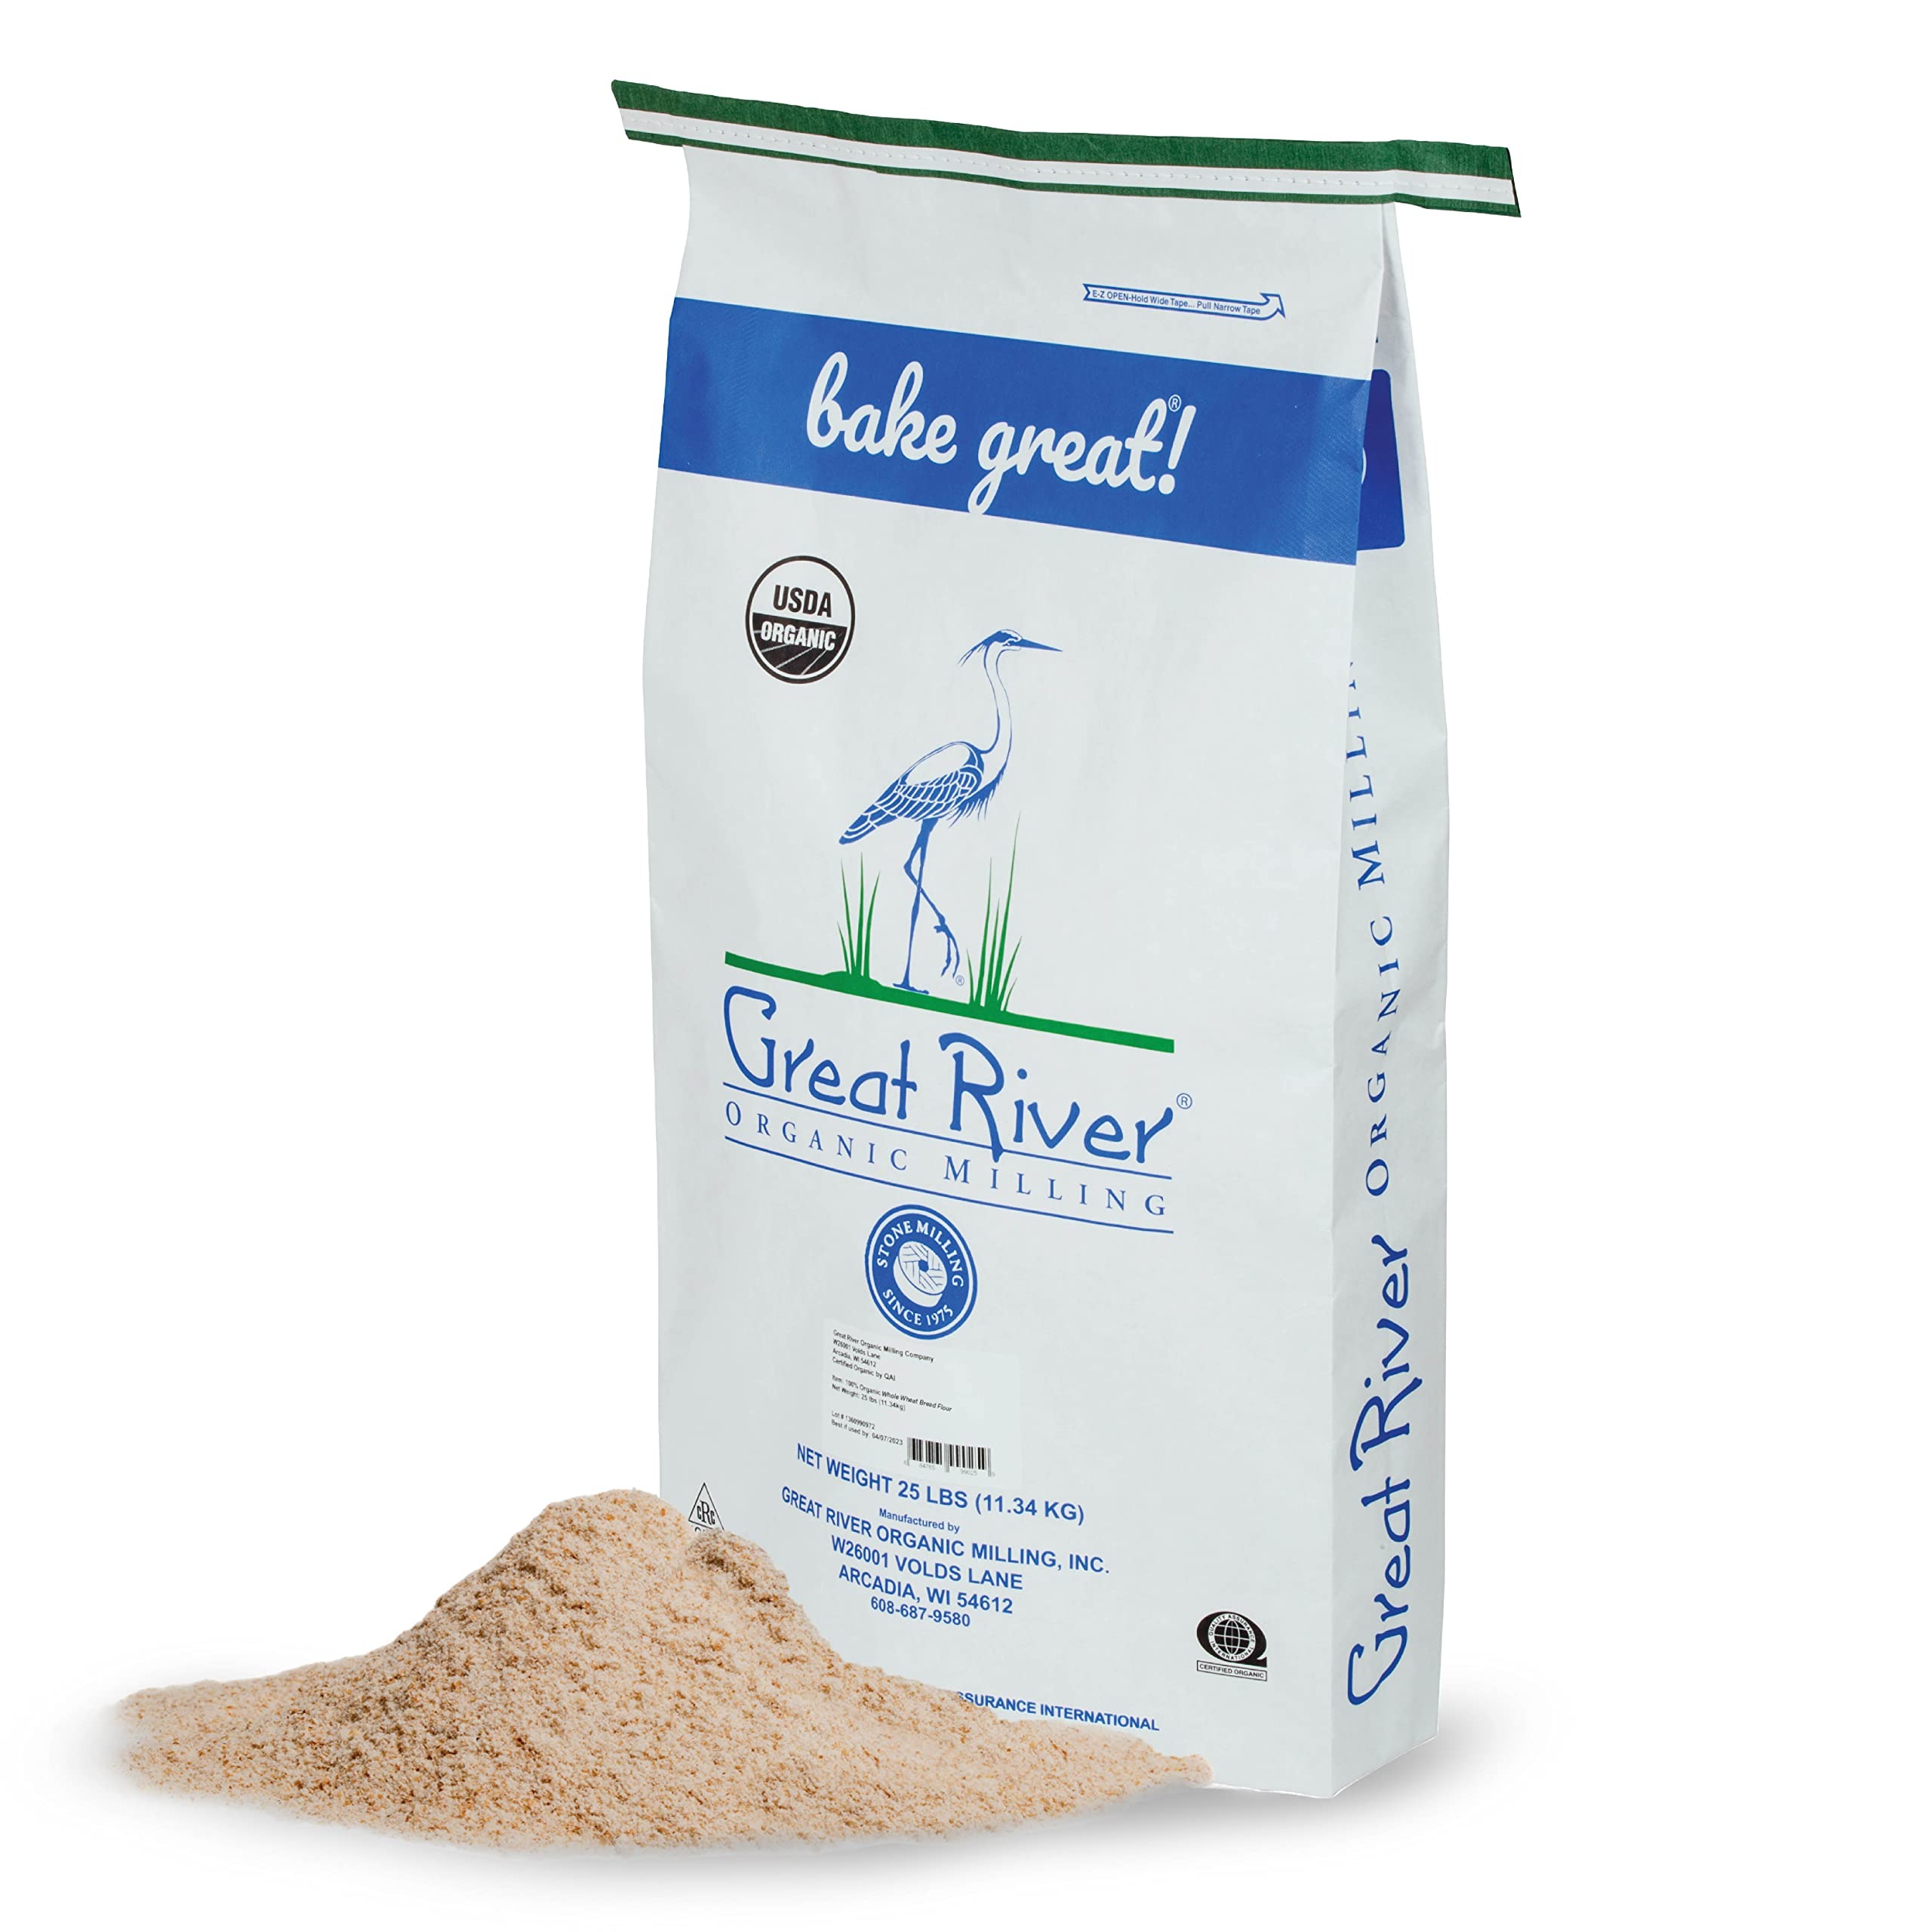
Item Name: Great River Organic Milling Organic Whole Wheat Flour | Unbleached & Unbromated | High Protein & Fiber | Non-GMO, Kosher | Perfect for Sourdough, Bread, Rolls & Baking | 25 Lb (Pack of 1)
Bullet Point 1: High-Protein Whole Wheat: Made from hard red spring wheat for strong gluten structure, ideal for bread baking, sourdough, pizza dough, and other yeast-leavened recipes.
Bullet Point 2: Rich Whole Grain Nutrition: Contains bran and germ for hearty fiber, iron, and B vitamins that support sustained energy and digestive health.
Bullet Point 3: Clean-Label Certified: USDA Organic, Non-GMO, and Kosher certified with no bleaching, bromation, or additives. Just wholesome, minimally processed flour.
Bullet Point 4: Reliable Baking Results: Delivers consistent rise, texture, and structure for professional-quality loaves and baked goods at home or in commercial kitchens.
Bullet Point 5: Bulk Size Efficiency: Comes in a 25 lb bag, perfect for scratch bakers, prep kitchens, or anyone who bakes often with a focus on whole food ingredients.
Value: 400.0
Unit: Fl Oz

Price: 89.75